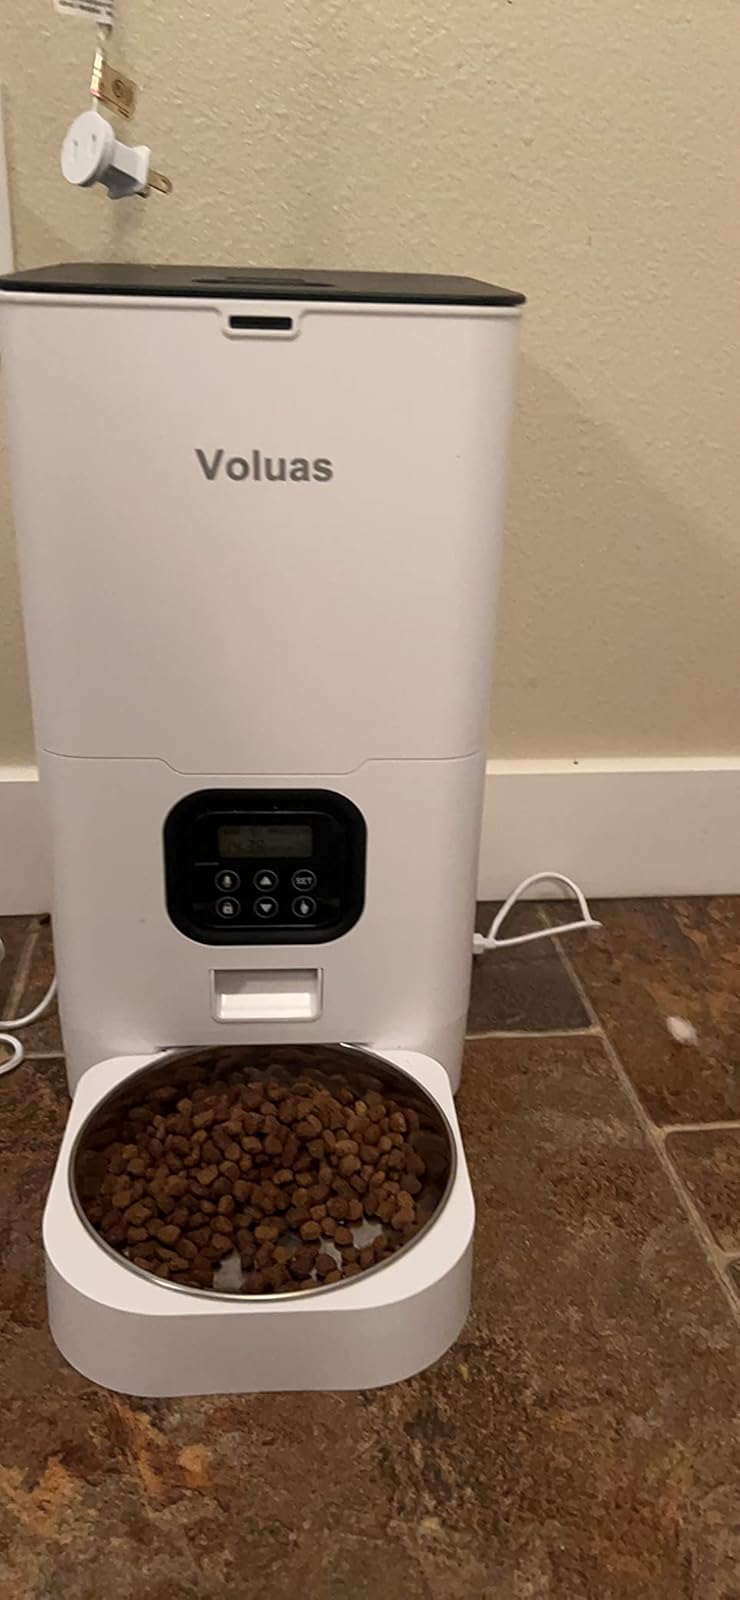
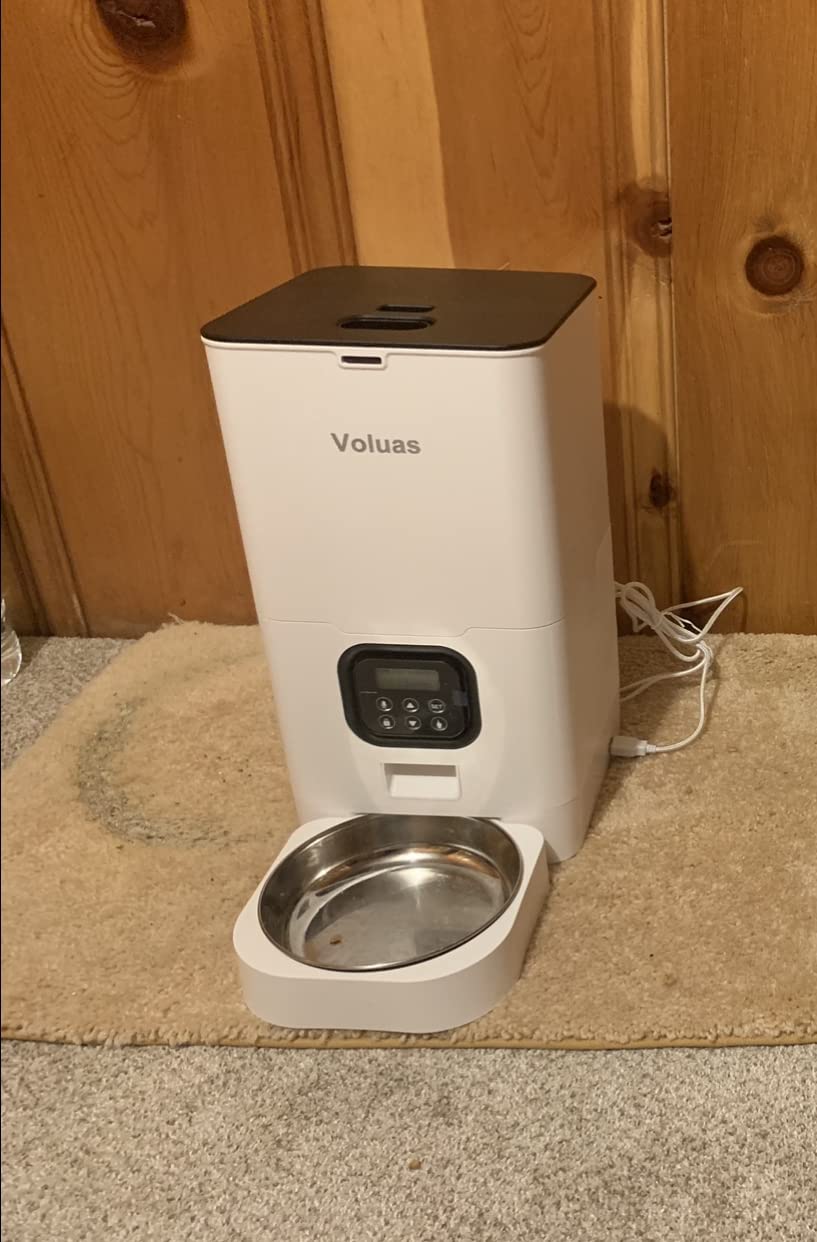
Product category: items_feeder
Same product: yes